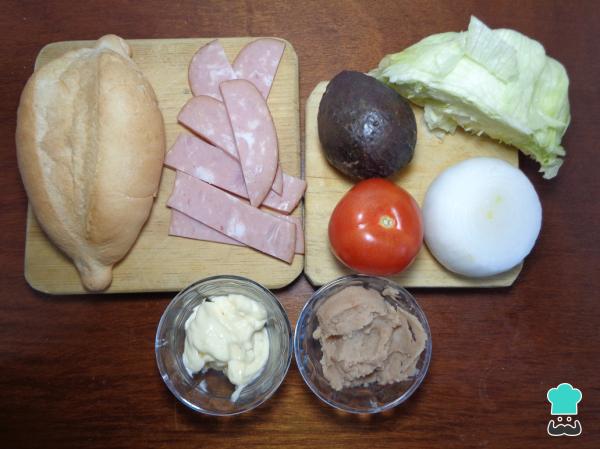
En la siguiente imagen podrás observar los ingredientes que necesitaremos para la preparación de estos ricos bolillos rellenos de puerco.Si quieres aprender a hacer tu propio pan, no te pierdas nuestra sencilla receta de bolillo casero.